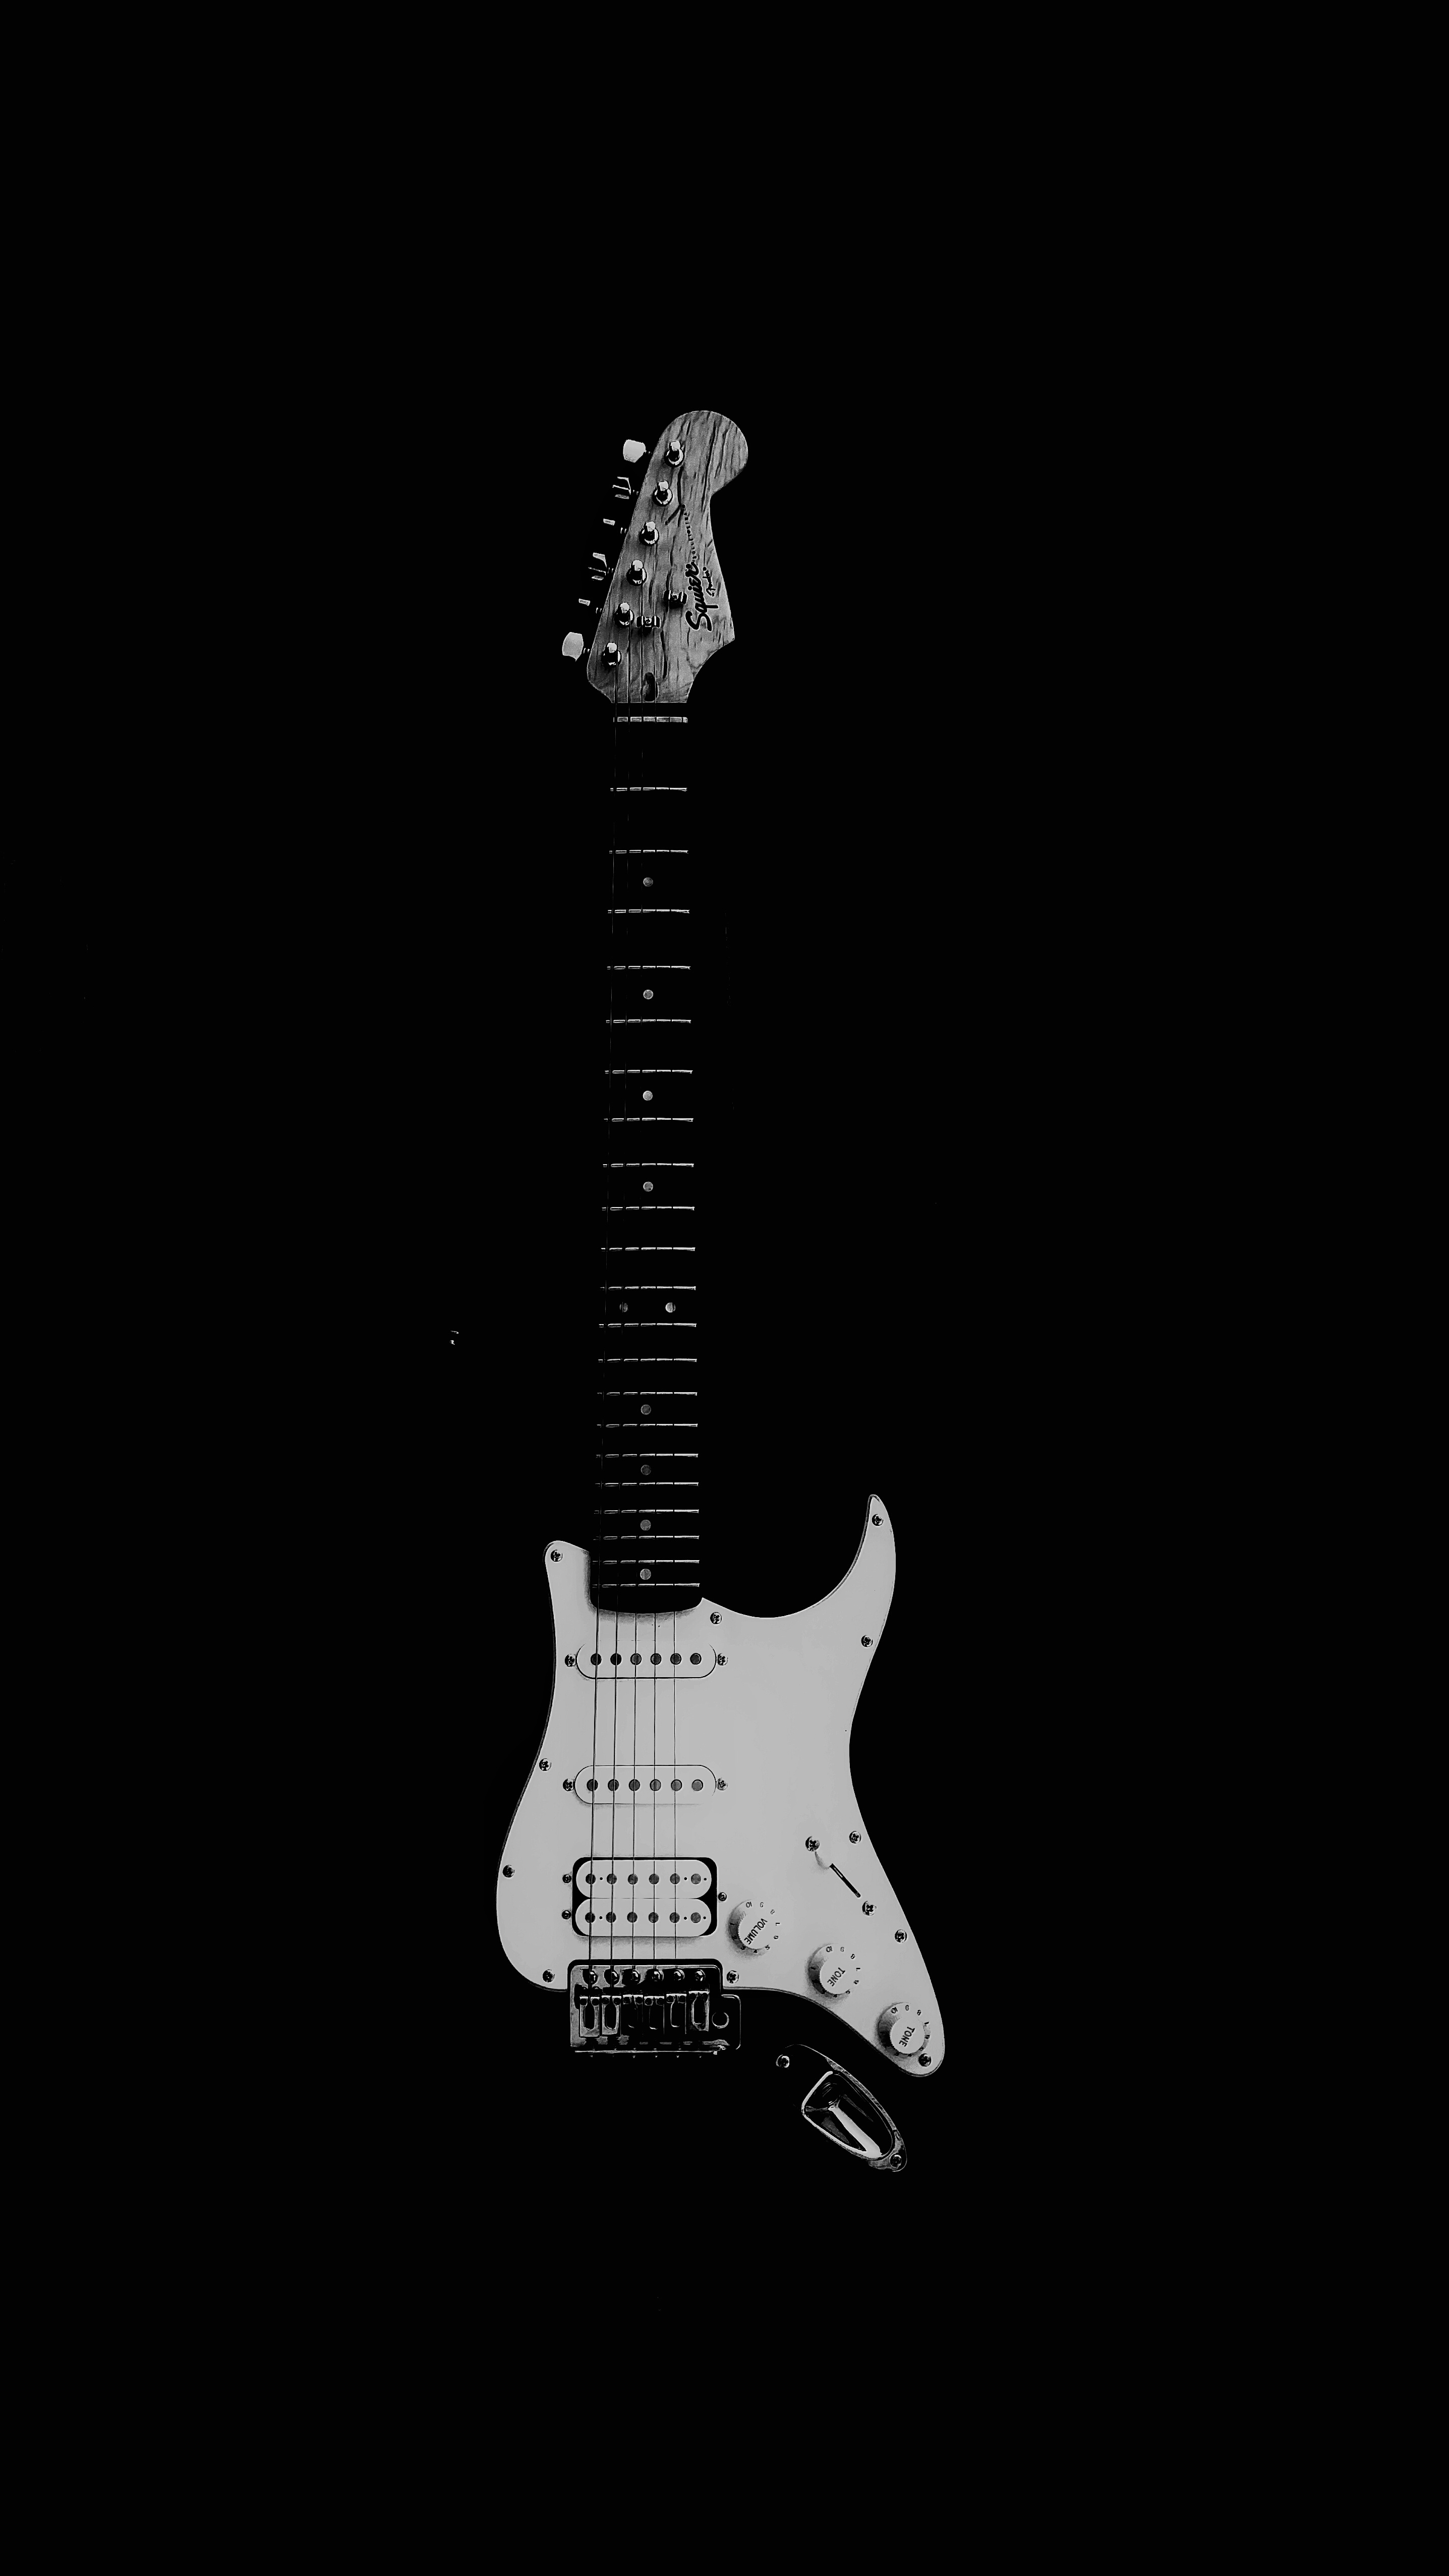
guitar, black and white, electric guitar, plucked string instruments, musical instrument, string instrument, bass guitar, acoustic guitar, font, monochrome photography, monochrome, guitarist, illustration